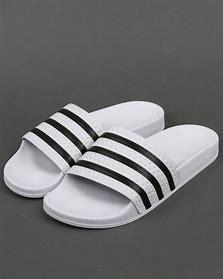
Brand: Adidas
Model: Adilette